Joe L. Mason

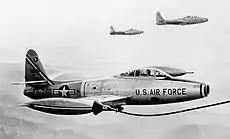
49th FBG F-84s over Korea

After the end of World War II, Mason served as commander of Millville Field in New Jersey, until January 1946. From February 1946 to June 1947, he served in air and base staff at airfields in New York and Texas. After graduating from Air Command & Staff College in June 1948, he was assigned to the Flying Division of Air Training Command at Randolph Air Force Base in Texas.